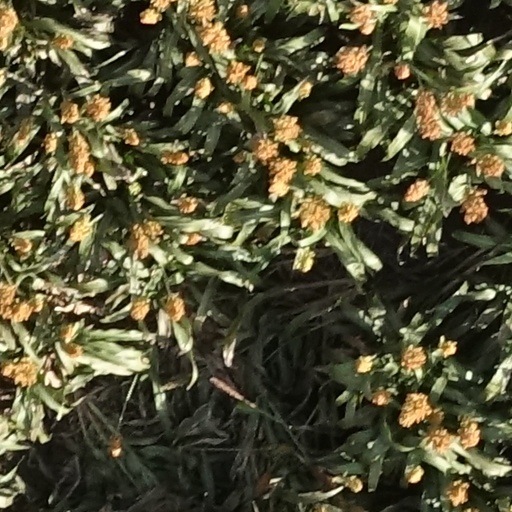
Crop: sorghum